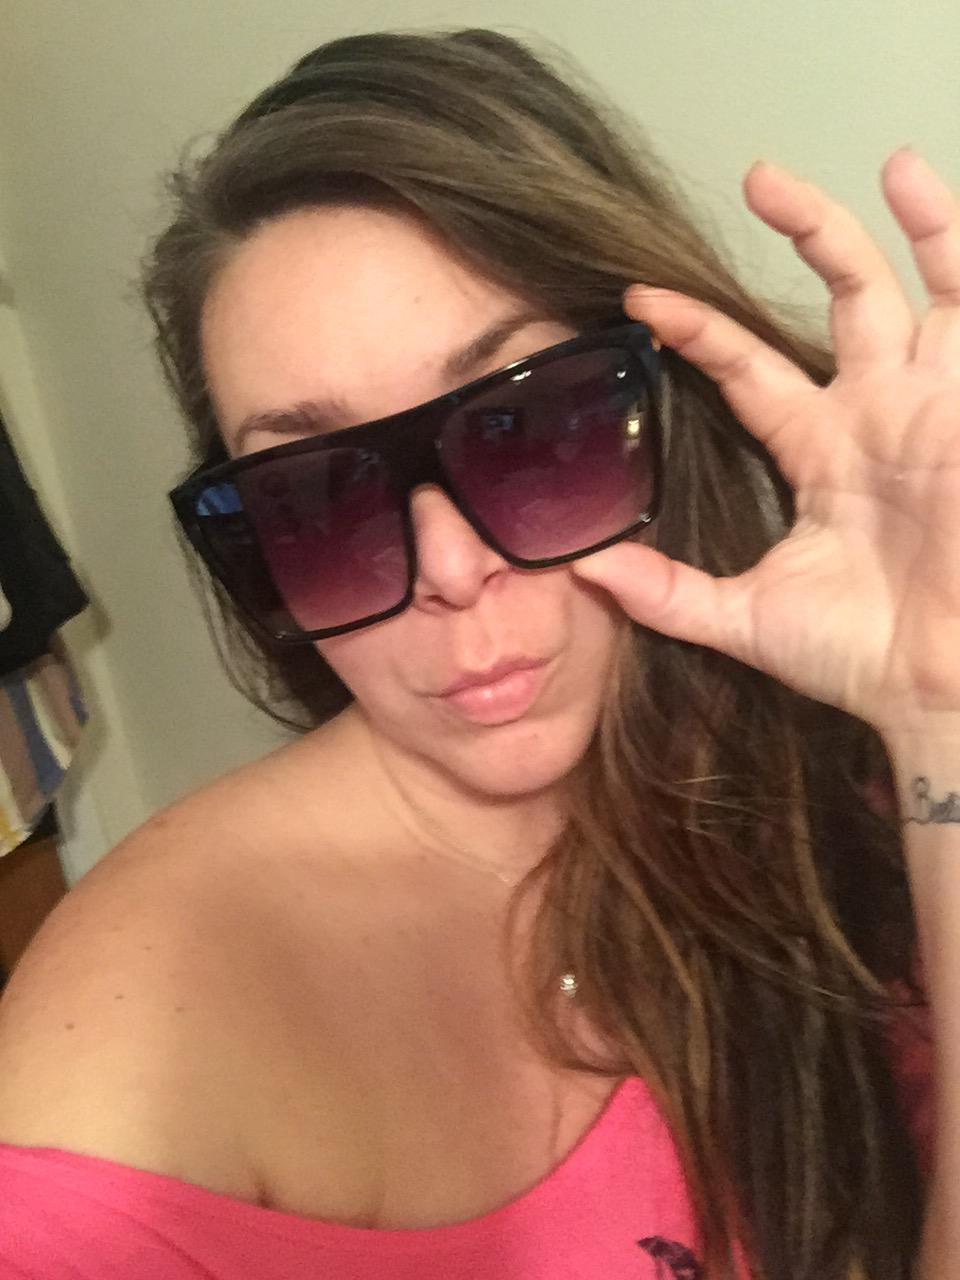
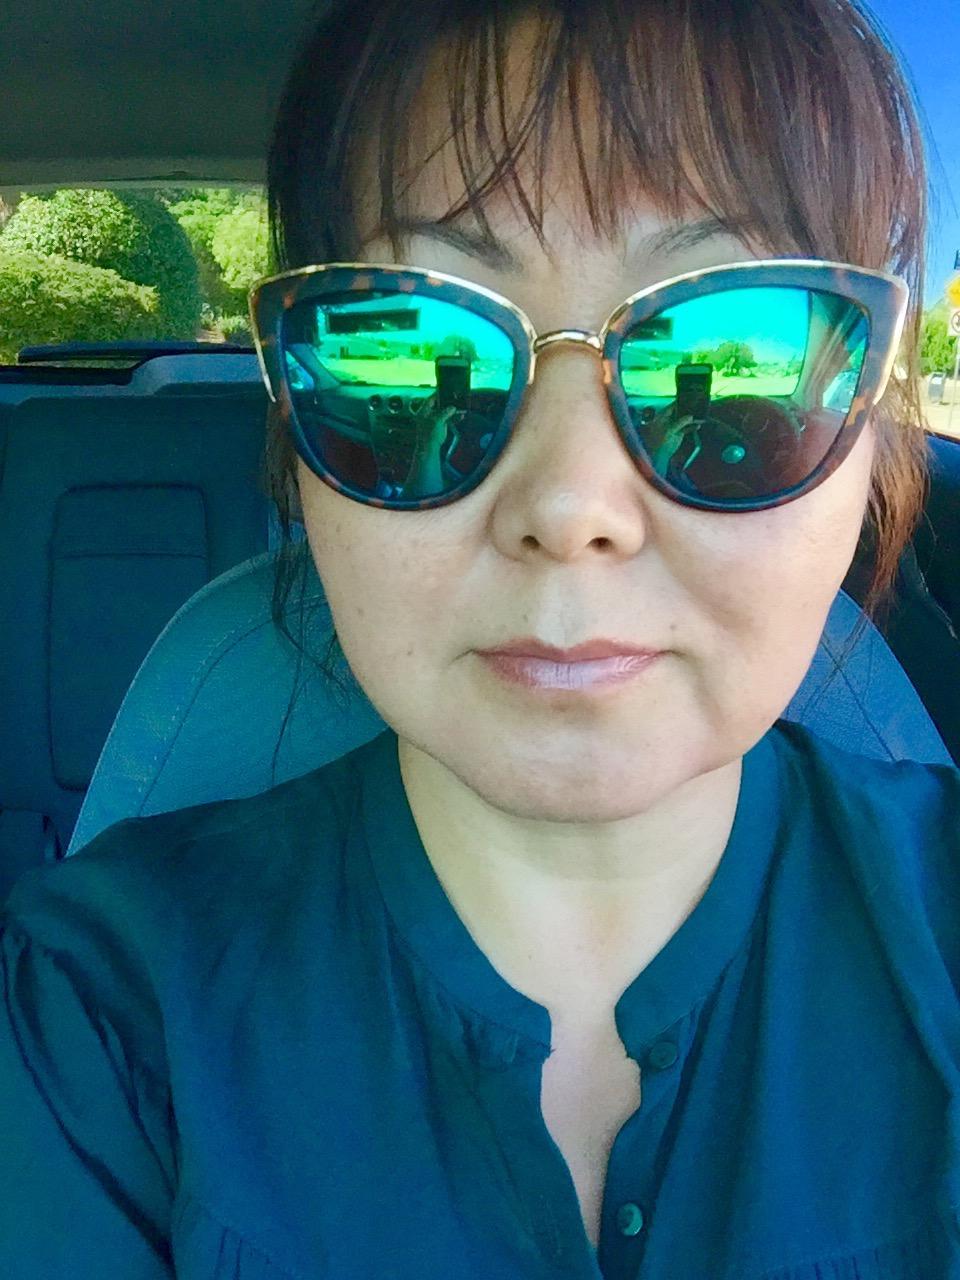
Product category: accessories_sunglasses
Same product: no